Moderus Beta

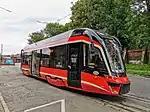
Moderus Beta MF 11 AC BD

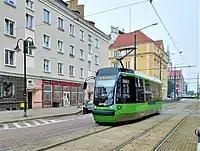
Moderus Beta MF 09 AC

The Moderus Beta is available as either a single or three-section tram. In the three-section version, the middle section is low-floor, and the doors are sliding and open outward. It measures 28.25 meters in length, 2.35 meters in width, and 3.35 meters in height. The tram can travel at a maximum speed of 70 km/h.